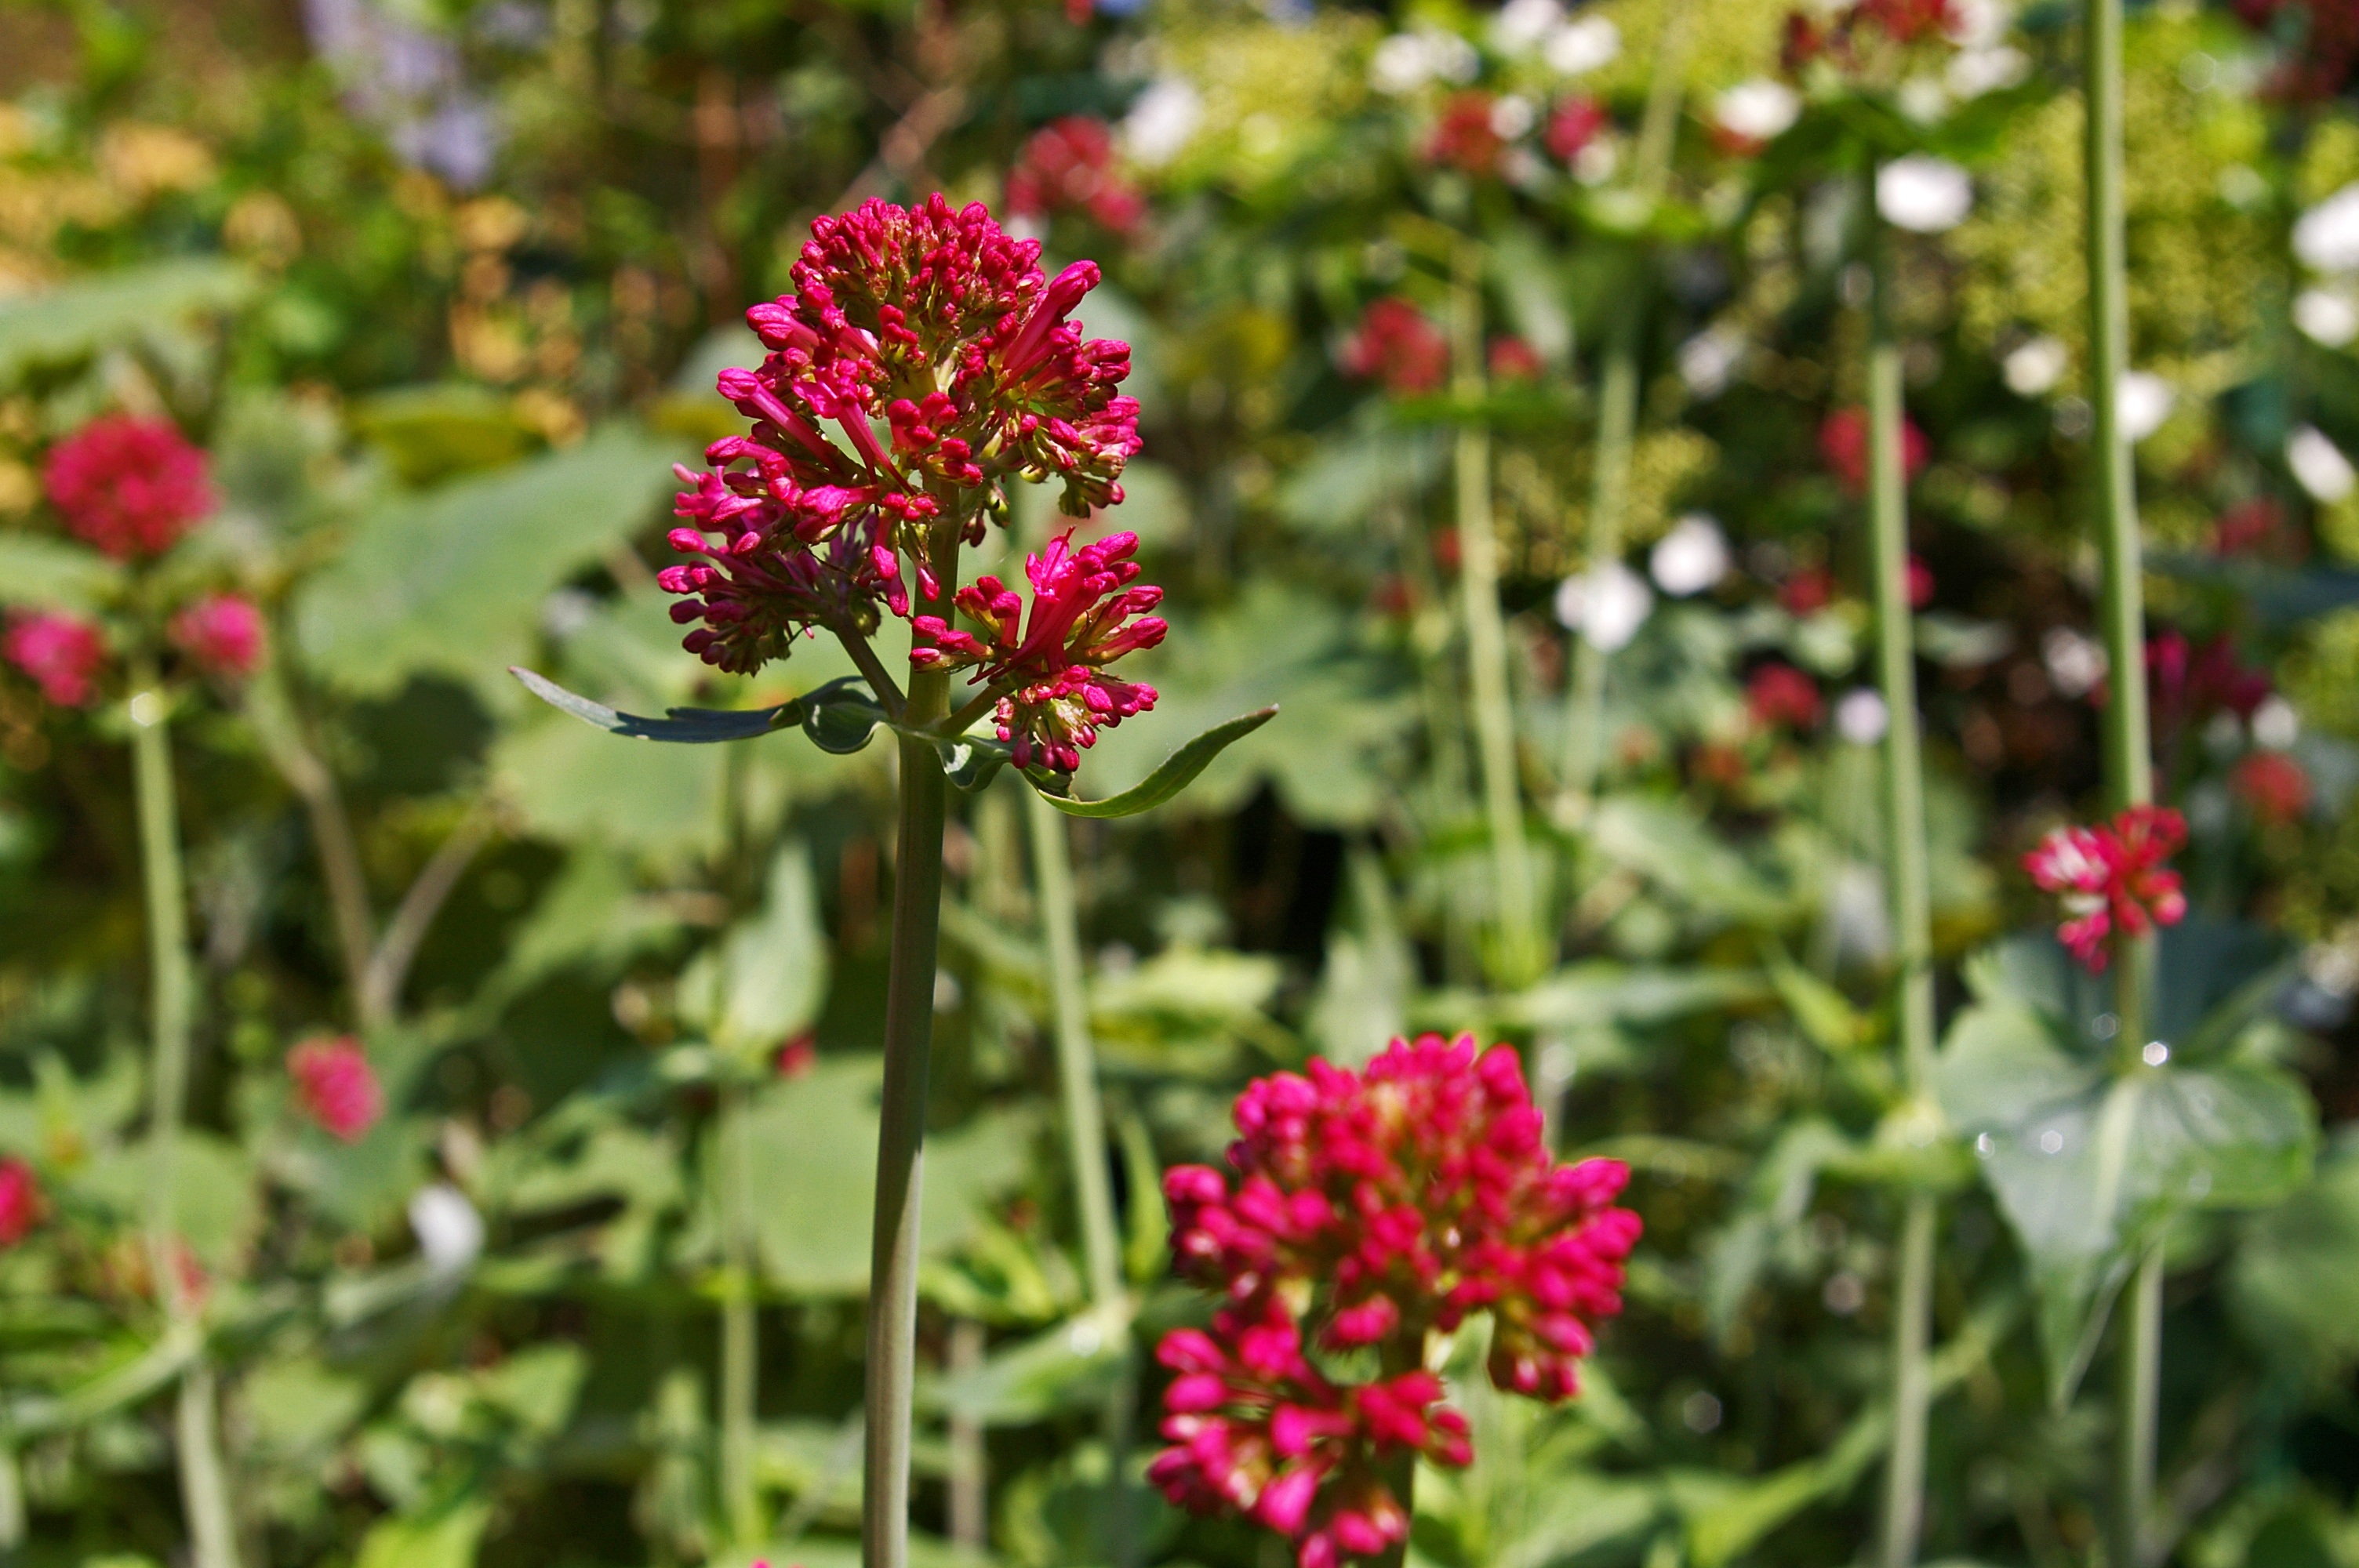
nature, blossom, plant, meadow, flower, bloom, decoration, red, color, botany, garden, pink, flora, wildflower, flower bed, background image, bed, petals, shrub, beautiful, filigree, garden design, beautiful flower, flowering plant, spur flower, red spur flower, summer flor, annual plant, land plant